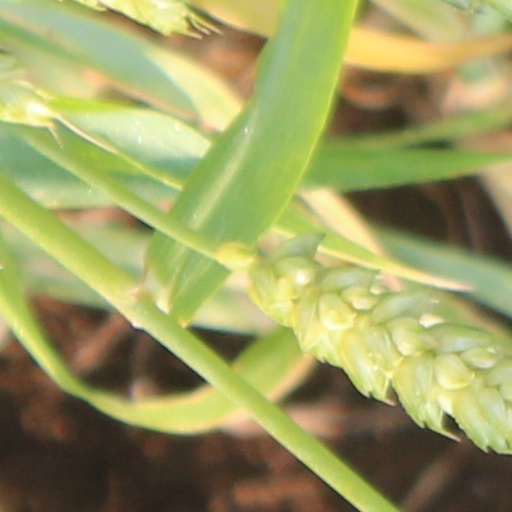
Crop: wheat